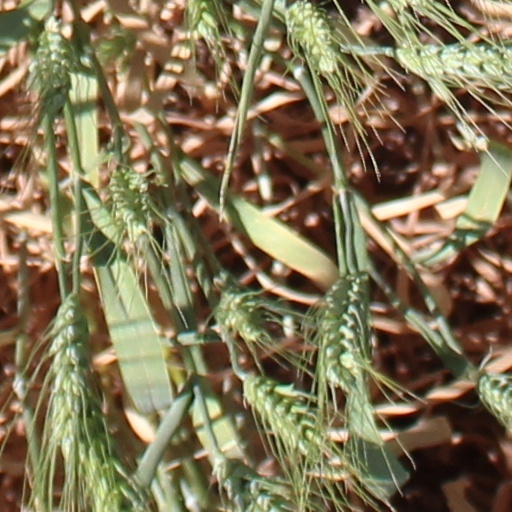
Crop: wheat